Arthur Pan

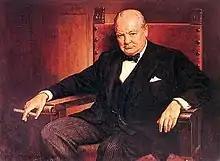
Arthur Pan. "Winston Churchill", 1943. Oil on canvas, 40 x 50" (101.6 x 127 cm).

Professor Arthur Pan (18 December 1894 – 1983) was a Hungarian artist and portrait painter, whose subjects included Winston Churchill.